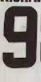
Number: 9